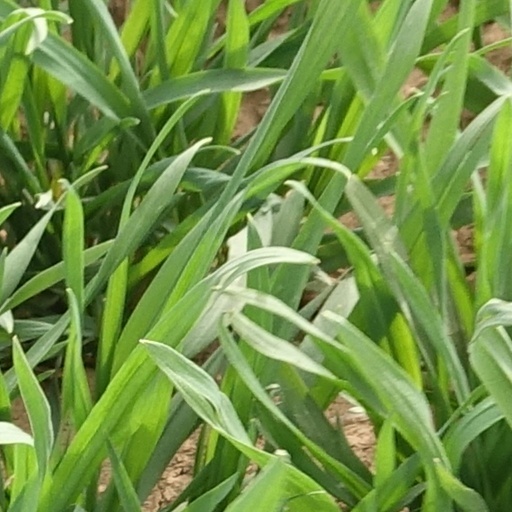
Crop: wheat